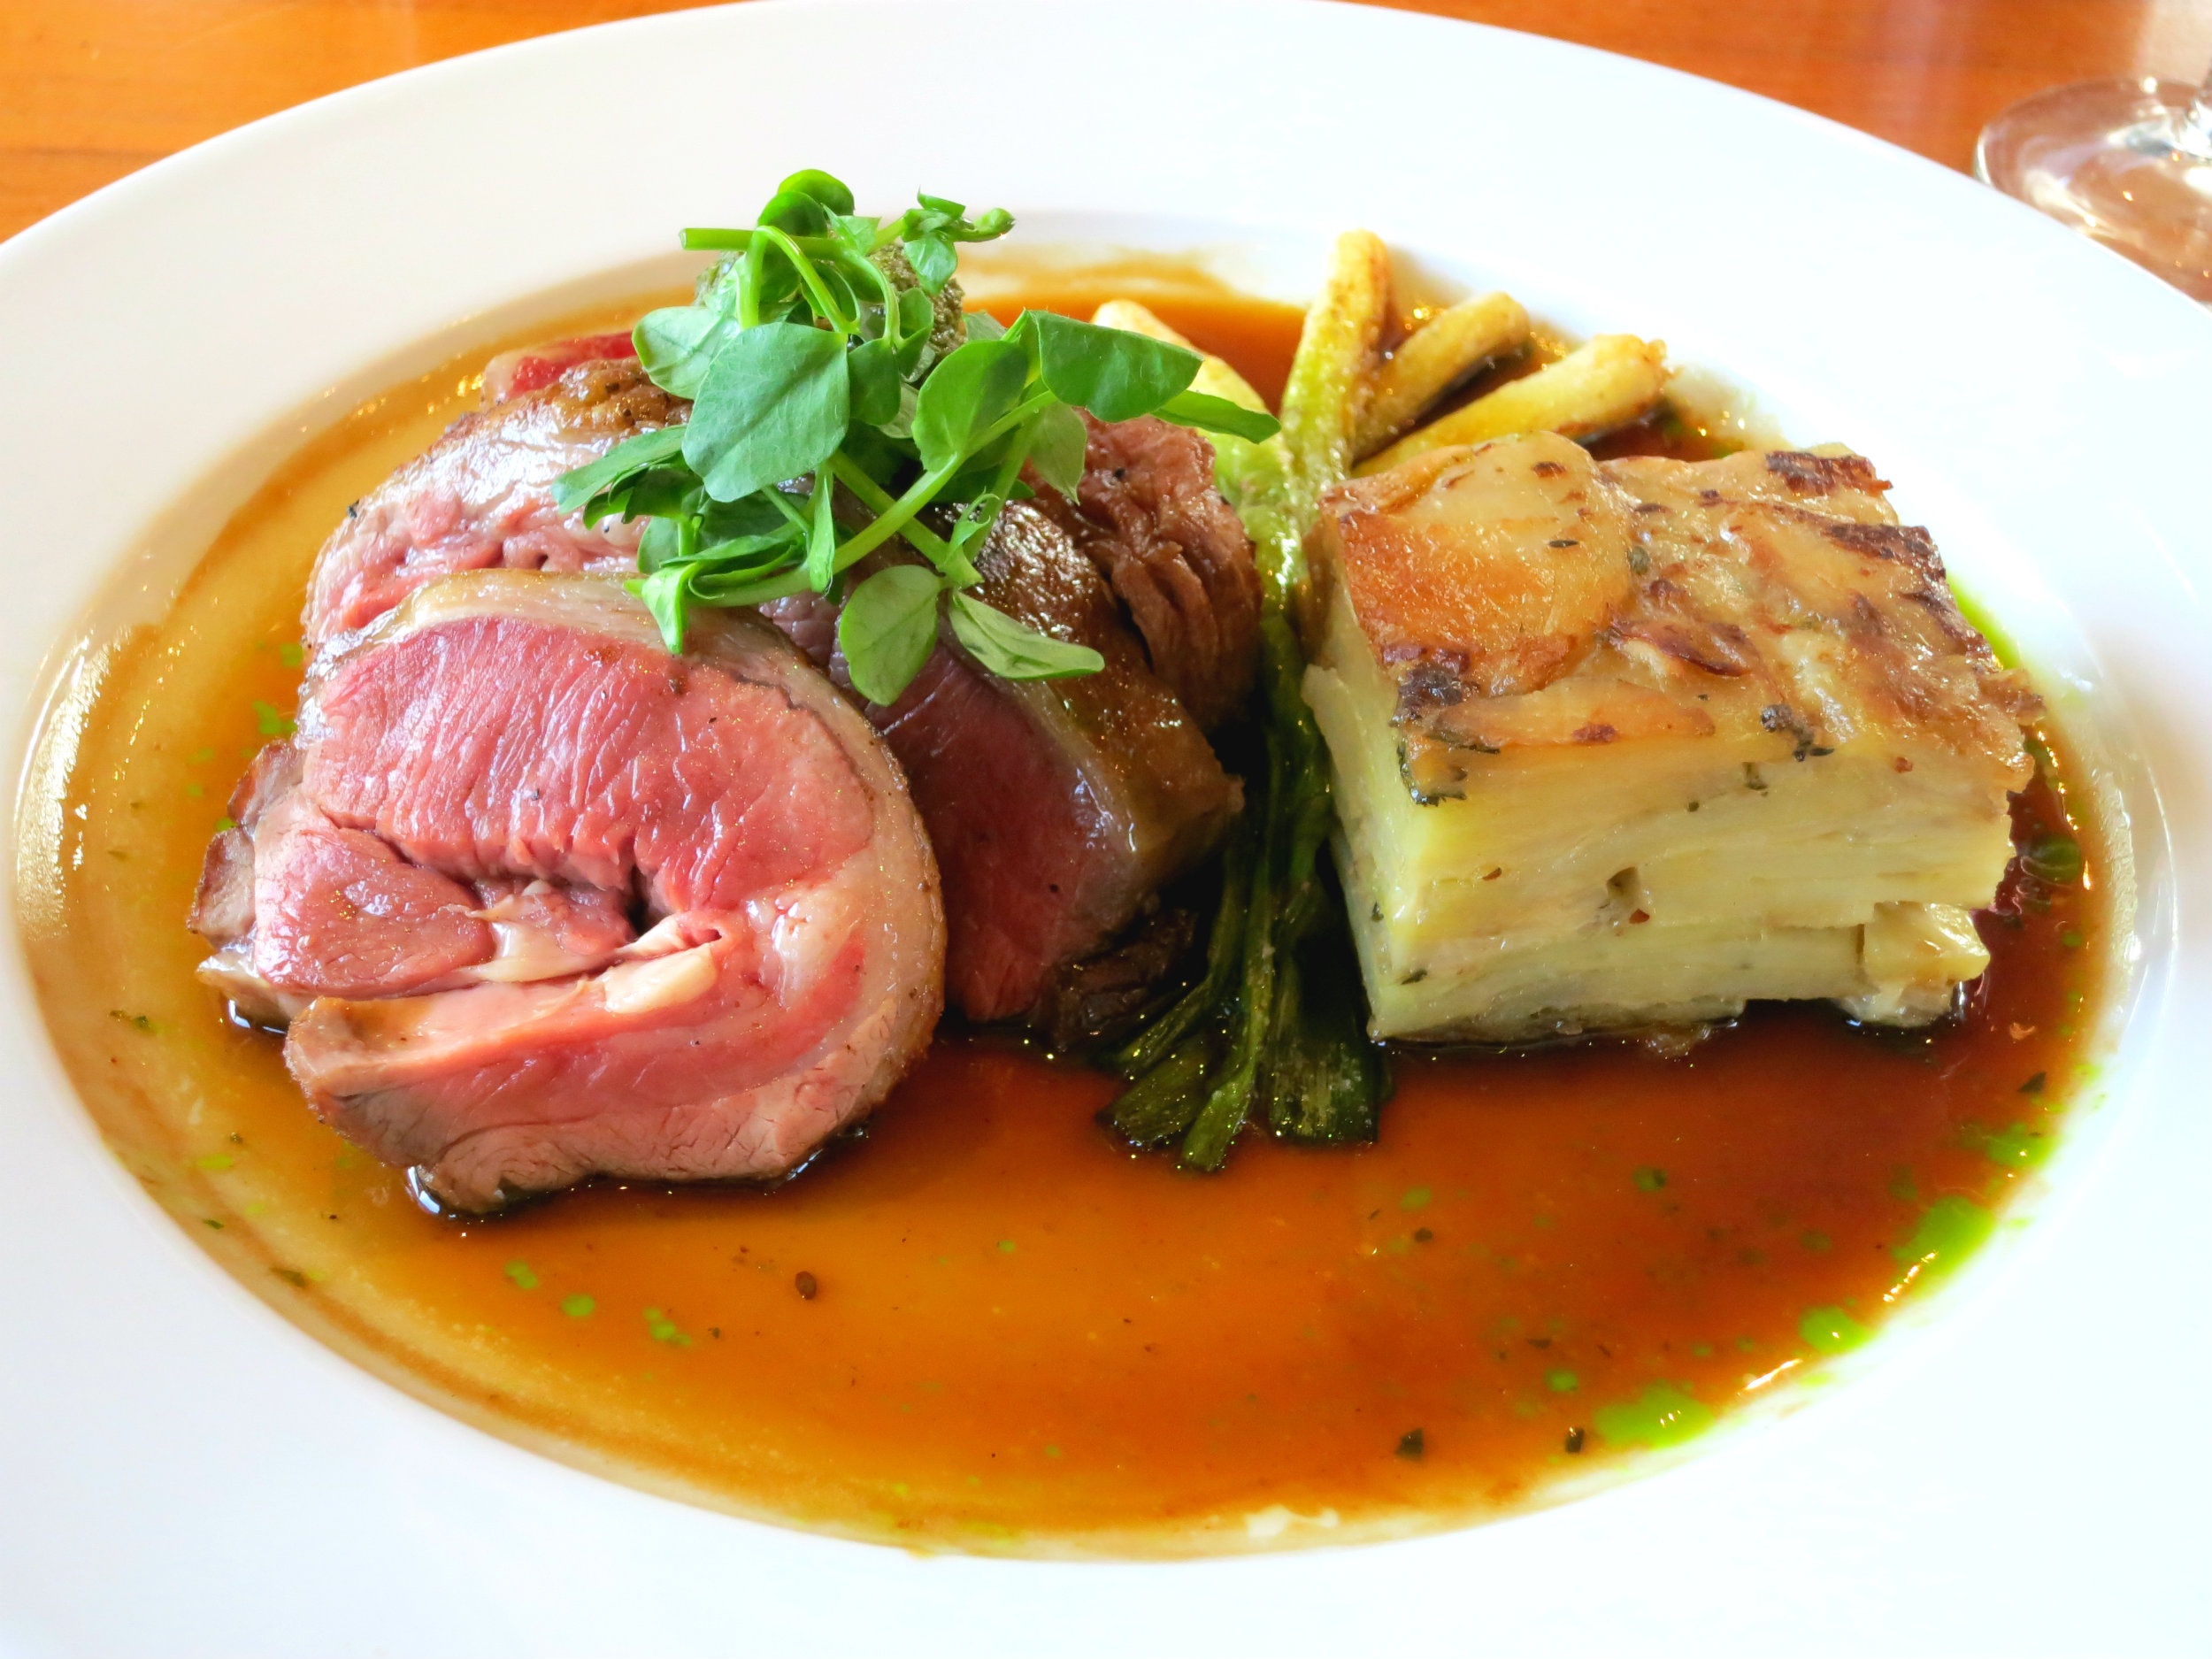
restaurant, dish, meal, food, cooking, produce, plate, fish, breakfast, eat, meat, lunch, cuisine, sauce, delicious, cooked, dinner, classic, prepared